Tottori Jōhoku High School

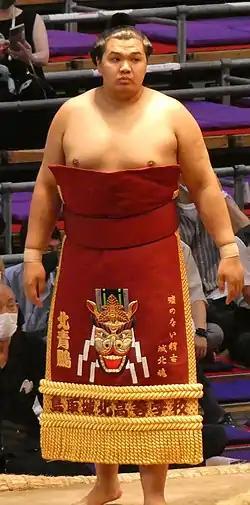
Hokuseihō with his Johōku High "keshō-mawashi"

The sumo club was founded in 1968. Ishiura, the head of the sumo club, is the current director of the school board and its principal. The coach of the club, Mongolian Rentsendorj Gantugs, is a former recruit of the school. A number of "sekitori" come from the ranks of the school, among whom are "yokozuna" Terunofuji, "sekiwake" Ichinojō, "maegashira" Ishiura, Mitoryū and Hokuseihō, Hakuōhō, Takerufuji and "juryō" Takakentō. In May 2015, Terunofuji won professional sumo's top division championship, or "yūshō", and he visited the school in October 2021 shortly after being promoted to "yokozuna". Since the opening of the club, Tottori Jōhoku have produced 17 "sekitori". The school has links to Miyagino stable, with Hakuōhō, Hokuseihō and Ishiura, the son of the current principal, all being graduates.